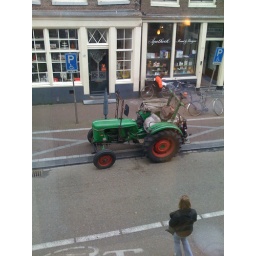
If you have plastic bags covering your seat, you can park in the handicap zone